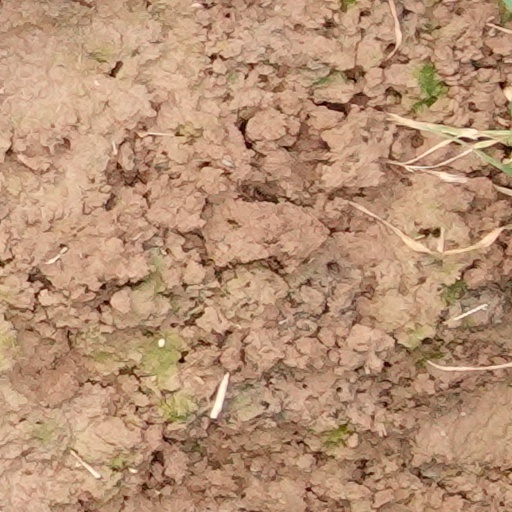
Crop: wheat